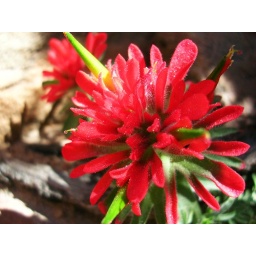
The tips of this plant turn red in the spring and throughout the summer which creates the effect of a dipped paintbrush.